Fold mountains

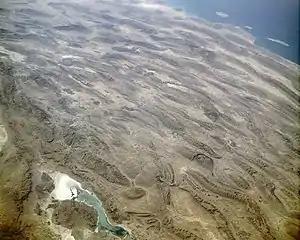
Zagros Mountains, seen from space.

Fold mountains are formed by the effects of folding on layers within the upper part of the Earth's crust. Before the development of the theory of plate tectonics and before the internal architecture of thrust belts became well understood, the term was used to describe most mountain belts but has otherwise fallen out of use.